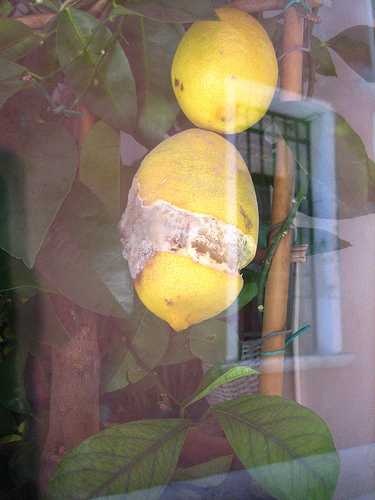
Label: Lemon